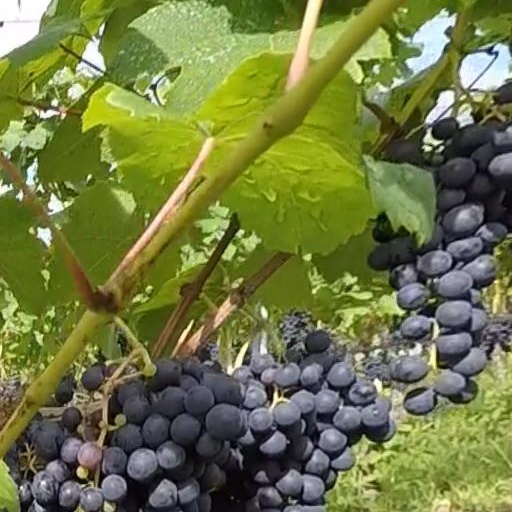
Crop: grape